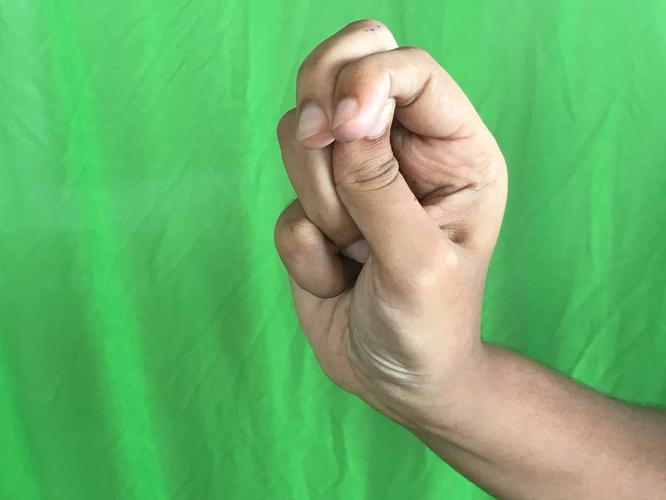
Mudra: Katakamukha_2
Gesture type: single_hand